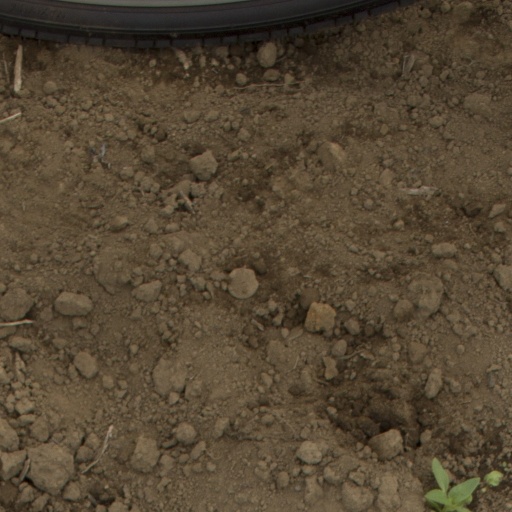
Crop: Jerusalem artichoke